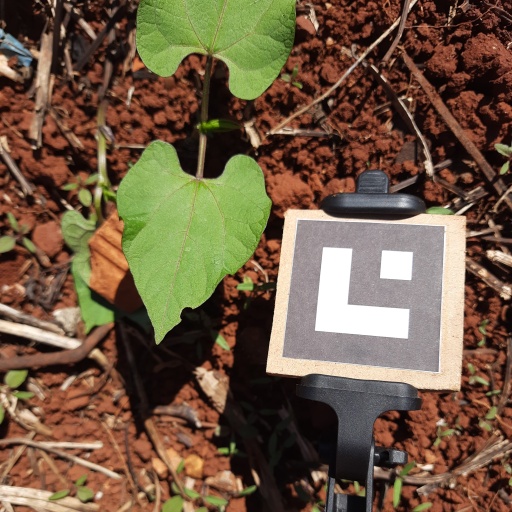
Observations: wavy surface, eating holes in the edge, under sunlight